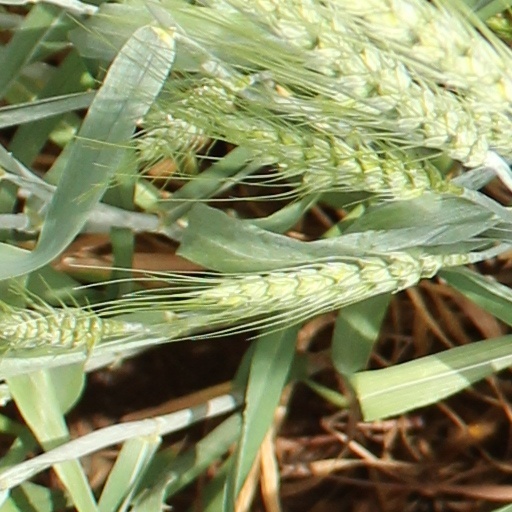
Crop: wheat